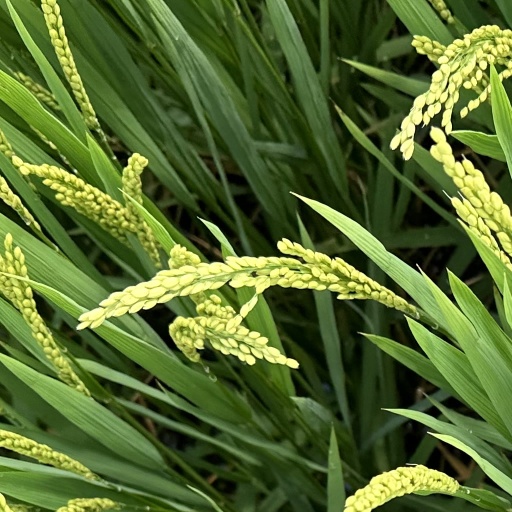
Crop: rice